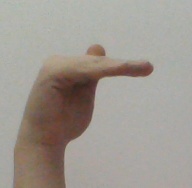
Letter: khaa